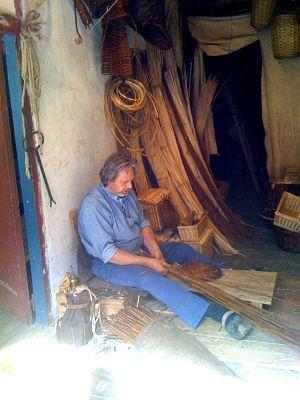
La vannerie désigne :